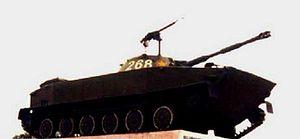
La bataille de Lang Vei est une bataille livrée le 7 février 1968, pendant la guerre du Viêt Nam, lors de l'offensive du Têt.